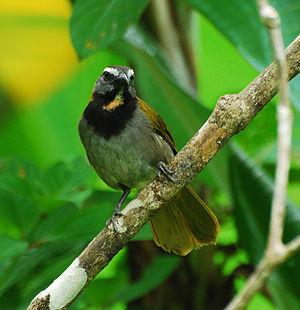
Le Saltator grands-bois ou Saltator des grands-bois est une espèce d'oiseaux de la famille des Thraupidae.